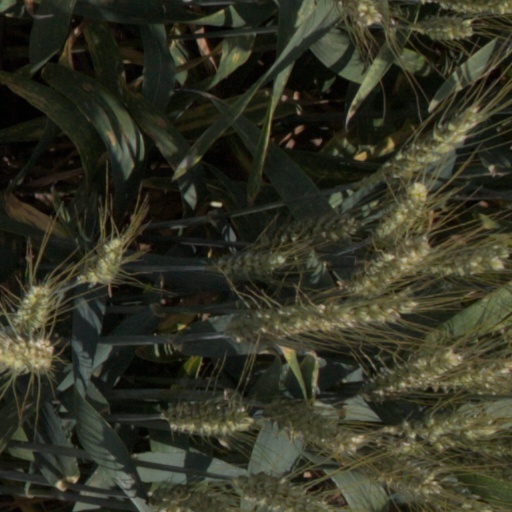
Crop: wheat